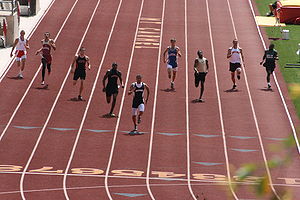
400-meterløb (atletik)
Afslutningen af et 400-meterløb
400 meter er en disciplin i atletik. Det er den længste af sprintdistancerne, da 800 meter klassificeres som mellemdistance. På en udendørs standardatletikbane er 400 meter en enkelt omgang i inderbanen. På de indendørsbaner, som bruges til mesterskaber, er det to omgange på banen. Der bliver normalt løbet i alle baner på strækningen. For eliteløbere er 400-meteren en forlænget højintensitetssprint.